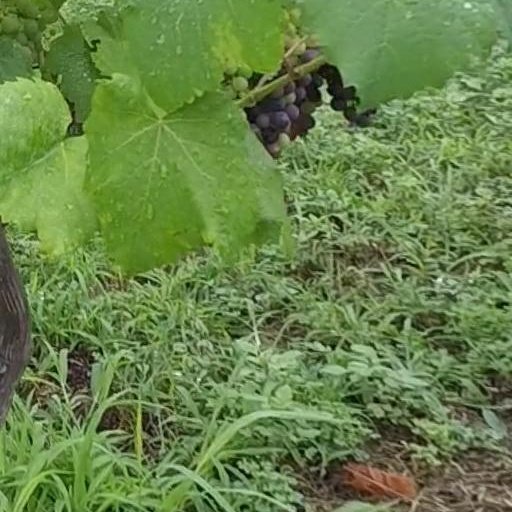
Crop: grape